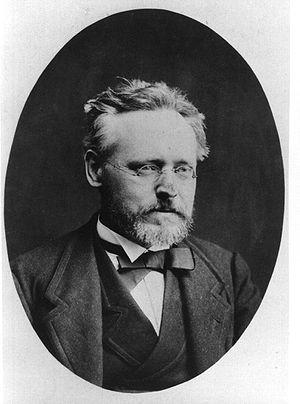
Sophus Mads Jørgensen est un chimiste danois. Il est considéré comme l'un des fondateurs de la chimie de coordination et est connu pour les débats qu'il a entretenus avec Alfred Werner de 1893 à 1899. Alors que le travail théorique de Jørgensen sur la chimie de coordination s'est finalement révélé incorrect, son travail expérimental a servi en grande partie de base aux théories de Werner. Jørgensen a aussi grandement contribué à la chimie du platine et du rhodium. Il était membre du conseil d'administration de la Fondation Carlsberg de 1885 jusqu'à sa mort en 1914 et a été élu membre de l'Académie royale des sciences de Suède en 1899.